Fever Crumb

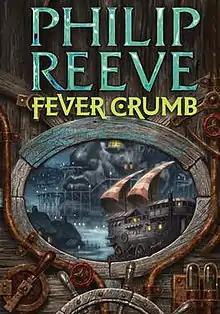

Fever Crumb is a young adult post-apocalyptic science fiction novel by Philip Reeve, published in 2009. The first in a series, it is followed by "A Web of Air" in 2010 and "Scrivener's Moon" in 2011. The books of the "Fever Crumb" series are prequels to the "Mortal Engines" Quartet series of novels by the same author.